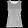
Label: T - shirt / top